Luz Long

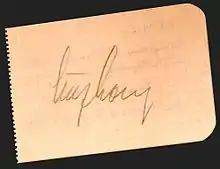
Autograph signed after his Olympic medal win

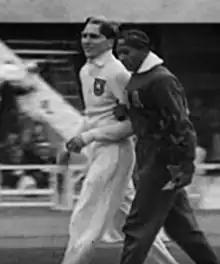
Luz Long walking arm in arm with Jesse Owens through the Berlin Olympic Stadium

The 21-year-old, 1.84-metre-tall (6ft0½in) Long had finished third in the 1934 European Championships in Athletics with 7.25 metres (23ft9½in). By the summer of 1936, Long held the European record in the long jump and was eager to compete for the first time against Jesse Owens, the American world-record holder. The long jump on 4 August was Long's first event against Owens, and Long met his expectations by setting an Olympic record during the preliminary round. In contrast, Owens fouled on his first two jumps. Knowing that he needed to reach at least 7.15 metres (about 23ft5½in) on his third jump in order to advance to the finals in the afternoon, Owens sat on the field, dejected.